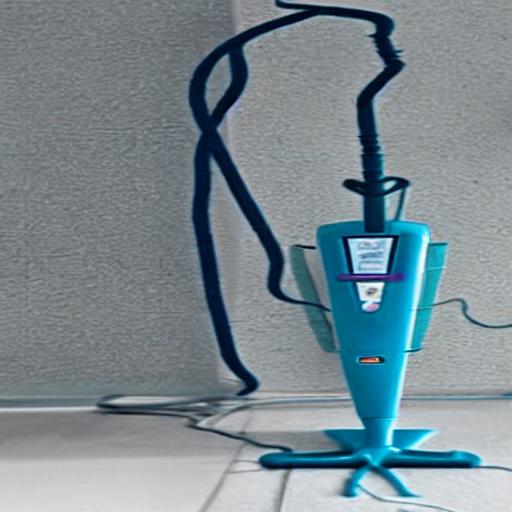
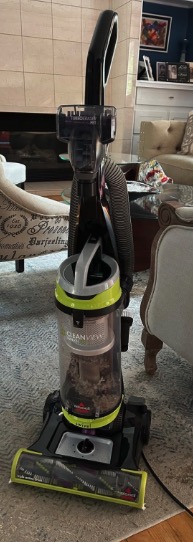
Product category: items_vacuum
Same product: no